List of birds of Georgia (U.S. state)

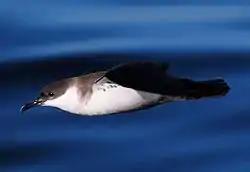
A seabird with dark back and wings and a white belly soars over the ocean

Order: ProcellariiformesFamily: Oceanitidae